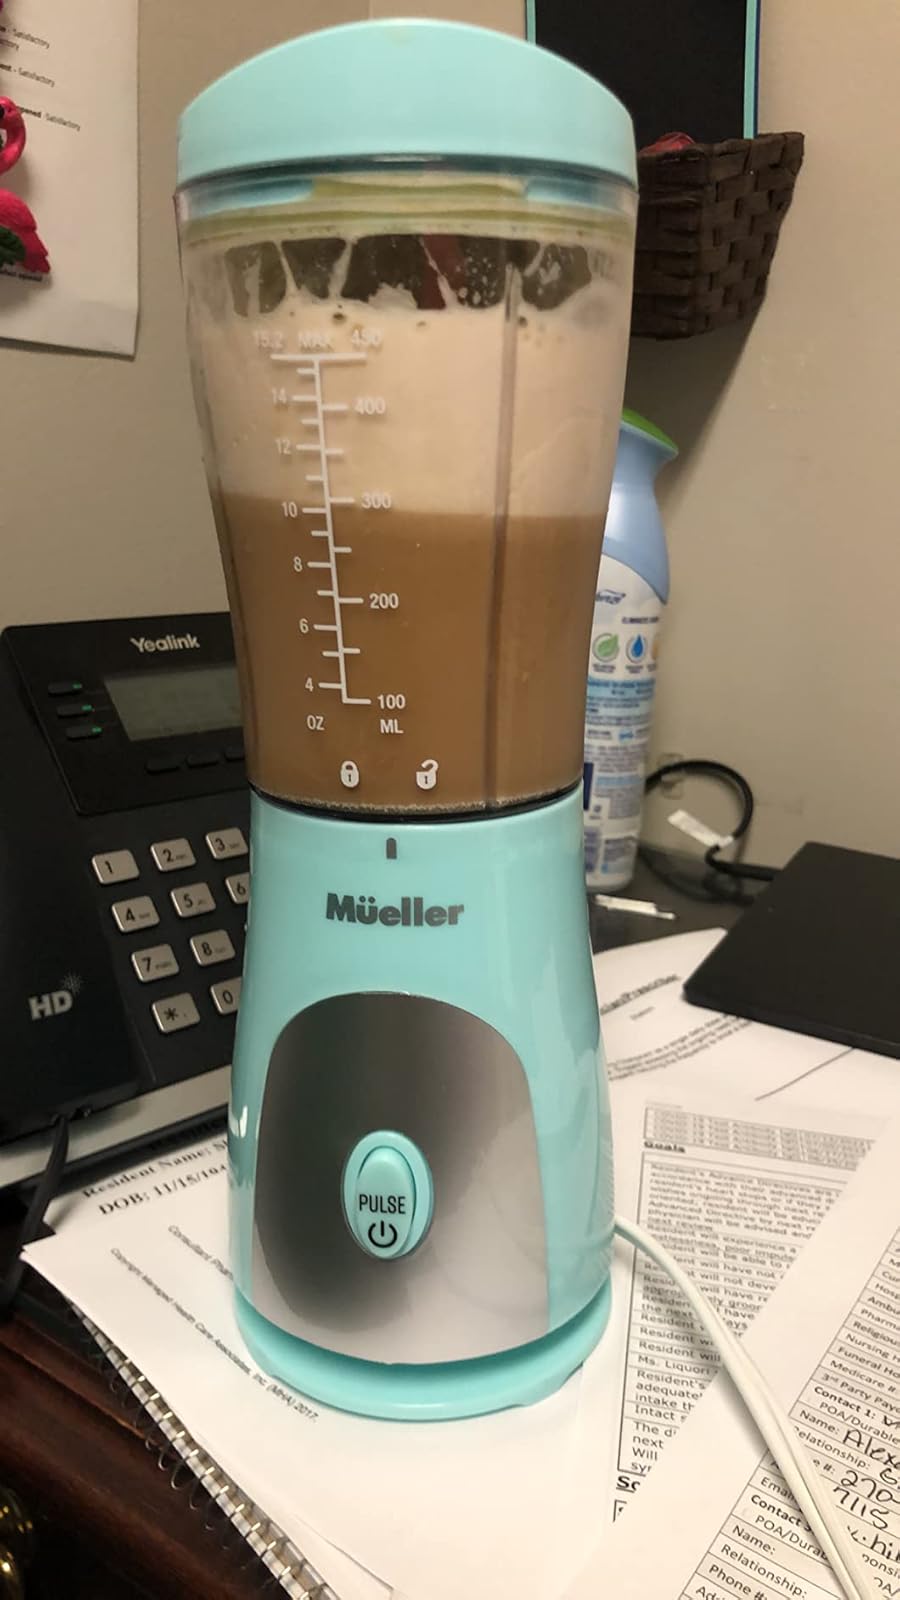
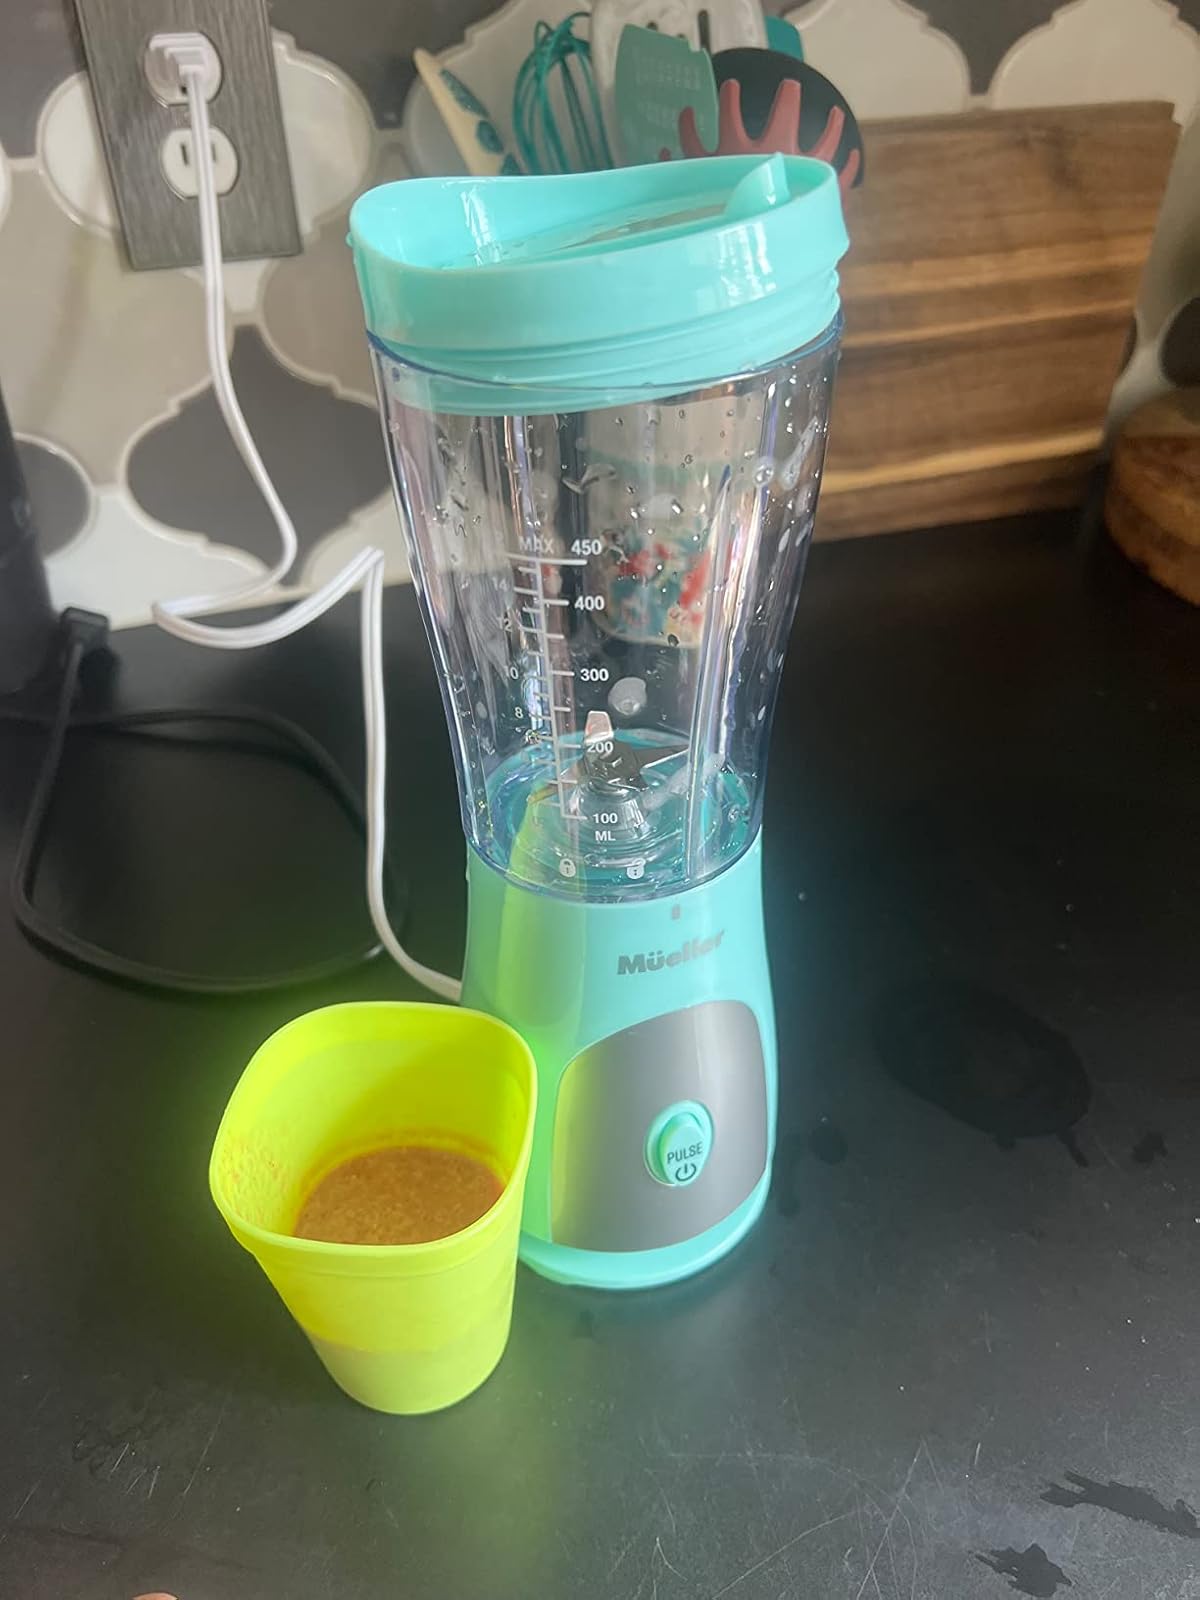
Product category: items_blender
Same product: yes